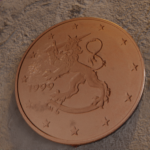
Coin value: 5cents
Country: fi
Edition: standard